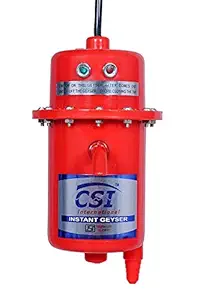
CSI INTERNATIONAL® Instant Water Geyser
Category: Home&Kitchen
Price: 1049 (list price: 2499)
Rating: 3.7 (638 ratings)
About this product: Instant water heater: Now comes with unbreakable First Class ABS (Acrylonitrile butadiene styrene) body and comes with water inlet and outlet Thread type. It is more convenient for usage and it will avoid water leakages. Our geyser is portable, instant, and compact, less power consumption Up to 20% saves electricity compare to other storage geyser|Auto cut off feature: It is available when the user forget to switch off it will going to automatically cut it off. (Manual reset models are only going to Standby Mode, Other Auto reset models are going to restart automatically after 10 minutes If this is not noticed, the same process keeps repeating it will increase your electricity and geyser life time also decrease.|Compact size: It provides Non-stop (247) hot water from 10 seconds onwards, just put it in the water tap and get hot water continuously it does not required additional plumbing. Ideal to use in Houses, Beauty salons, Hotels, Schools, bathroom, Kitchen, Wash area, Hospitals, Mansion and factories where there is an instant need of Warm/Hot water supply. (Strictly we are not recommended for drinking purpose)|Specifications: ABS (Acrylonitrile butadiene styrene) Shock proof and Heat resistant, Copper Heating Element Tubular type(3Kw.) , Indicators Neon Green and Red light, Thermostat Copper ISI marked, 1.5 square mm 3Core cable ISI marked 1.15Mtrs, 16Amp. Plug Pin-top ISI marked, coming with Guaranty card and user manual, with 2 No s Connecting nipple, 1 No Royal union, 1.5 m connecting hose and 2 No s Screw with wall sleeve and excellent packing|Easy to carry and safe to use: The instant water heater can be carried easily and the compact size to make things easier. It is safe to use.